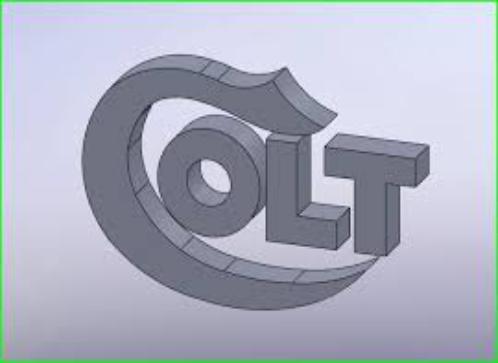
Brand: Colt
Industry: Others